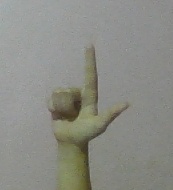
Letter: laam